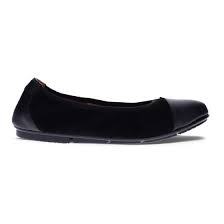
Label: Ballet Flat